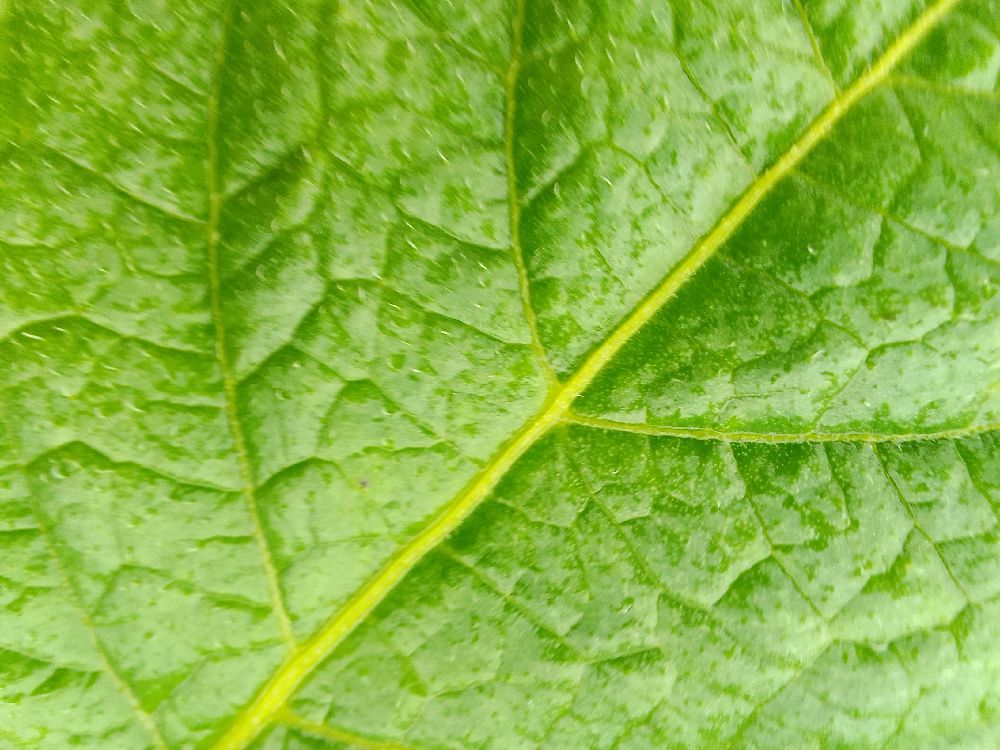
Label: Healthy